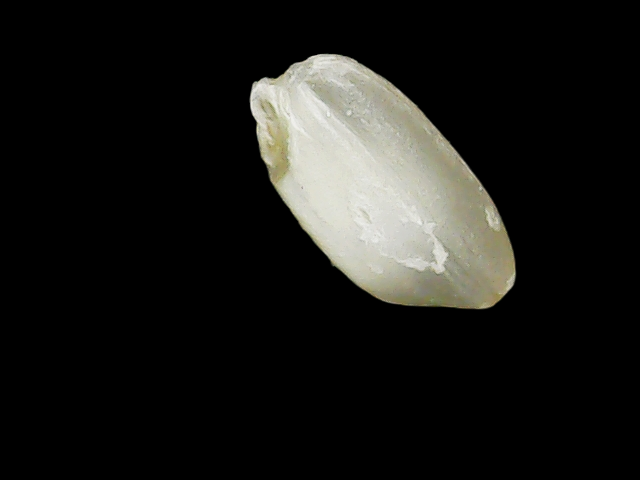
Rice variety: Binadhan8